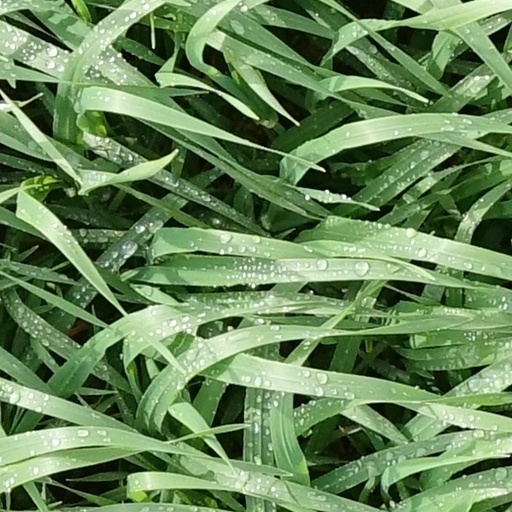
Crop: wheat